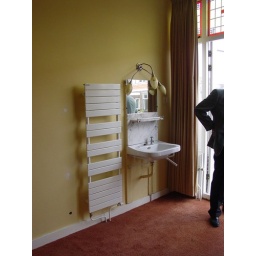
way cool original sink, anitque fixture and modern towel warmer in master bedroom